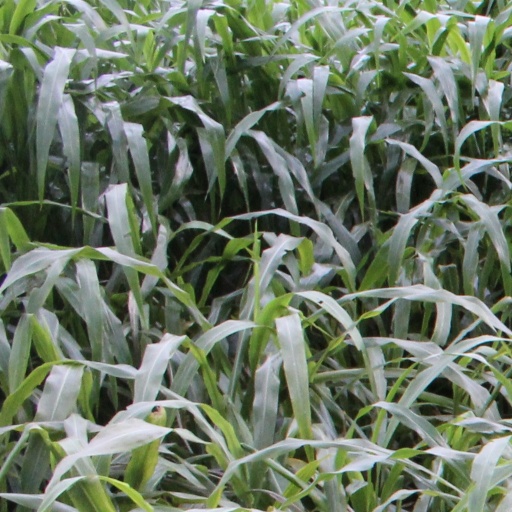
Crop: sorghum